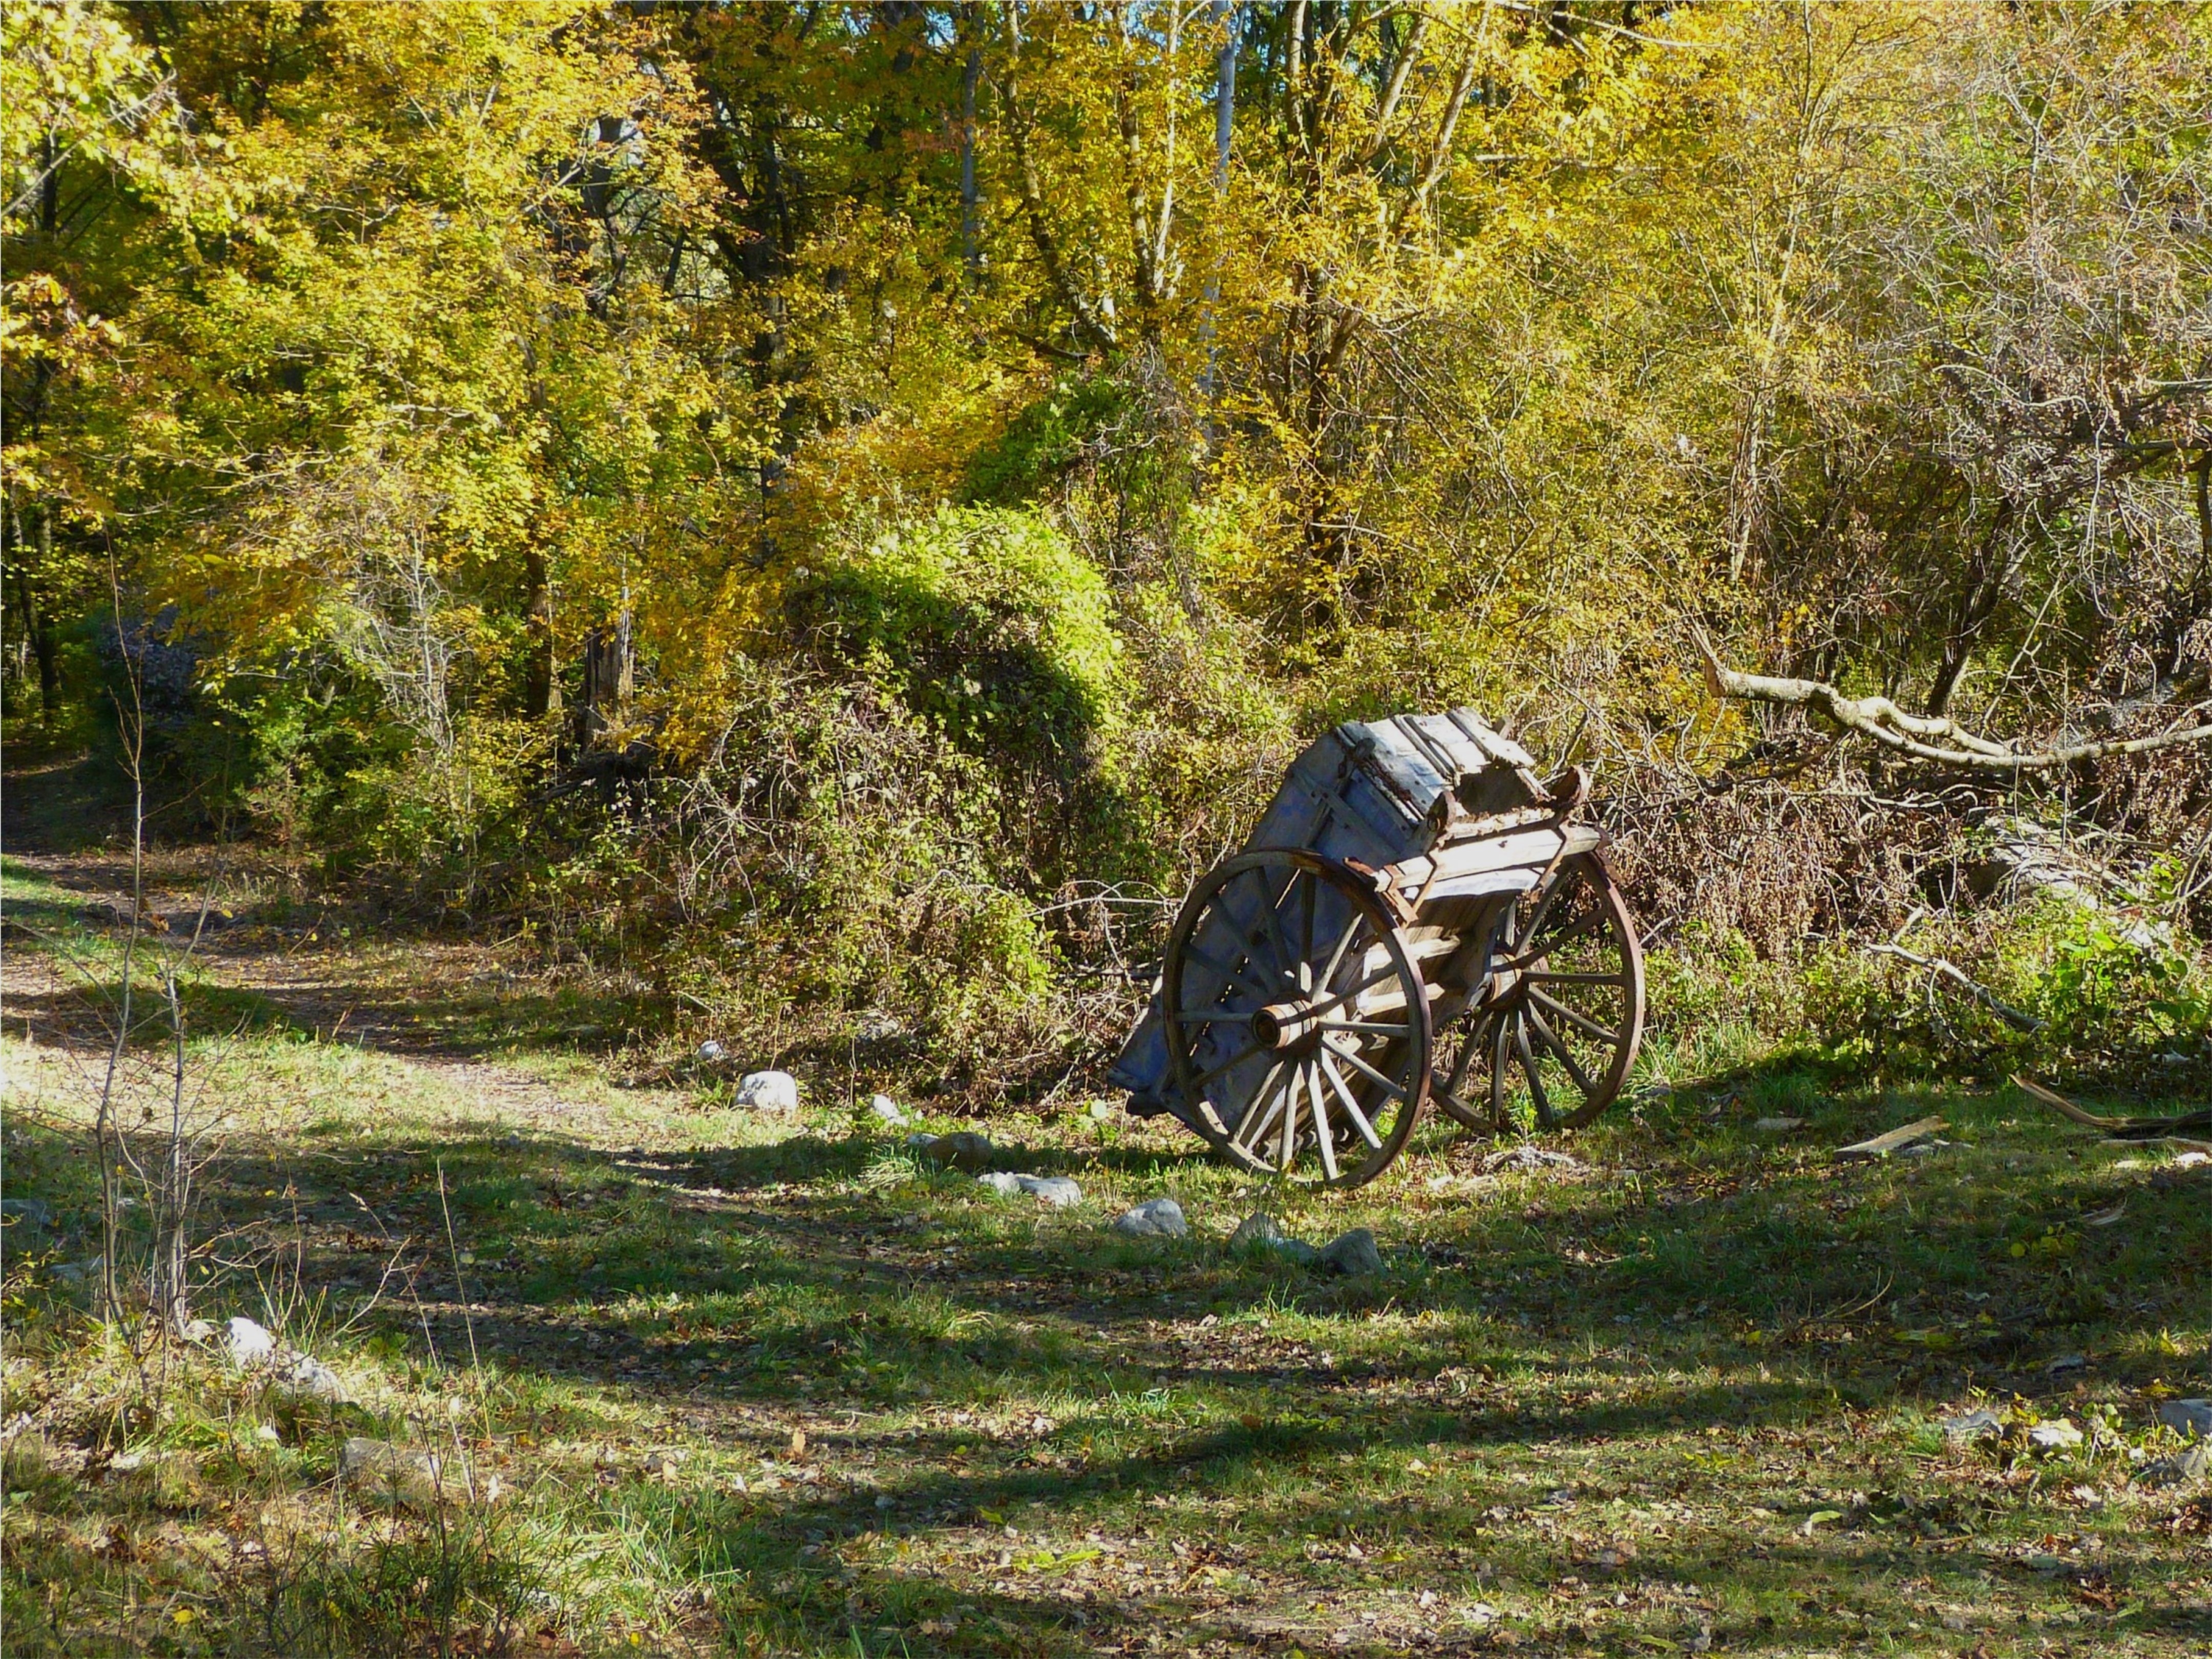
landscape, tree, nature, forest, path, grass, wilderness, trail, fall, vehicle, autumn, woodland, habitat, ecosystem, mountain biking, rural area, charette, natural environment, woody plant, off roading